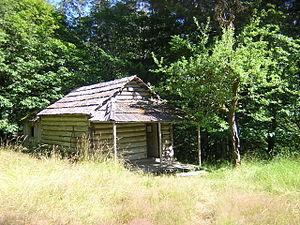
L'Humes Ranch Cabin est une cabane américaine située dans le comté de Clallam, dans l'État de Washington. Protégée au sein du parc national Olympique, elle est inscrite au Registre national des lieux historiques depuis le 14 septembre 1977.
Une cabane en rondins est une habitation construite de rondins, d'une structure particulièrement peu finie ou à l'architecture peu sophistiquée. Les cabanes en rondins ont une longue histoire en Europe et sont souvent associées en Amérique avec la première génération de construction de maison par les colons.